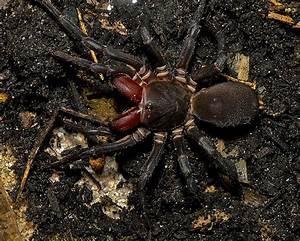
spider